Charles Comiskey

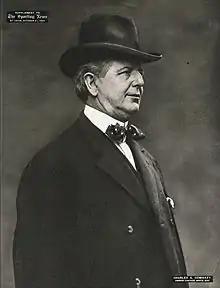
Comiskey c. 1909

Charles Albert Comiskey (August 15, 1859 – October 26, 1931), nicknamed "Commy" or "the Old Roman", was an American Major League Baseball player, manager, and team owner. He was a key person in the formation of the American League and was also founding owner of the Chicago White Sox. Comiskey Park, the White Sox's storied baseball stadium, was built under his guidance and named for him.